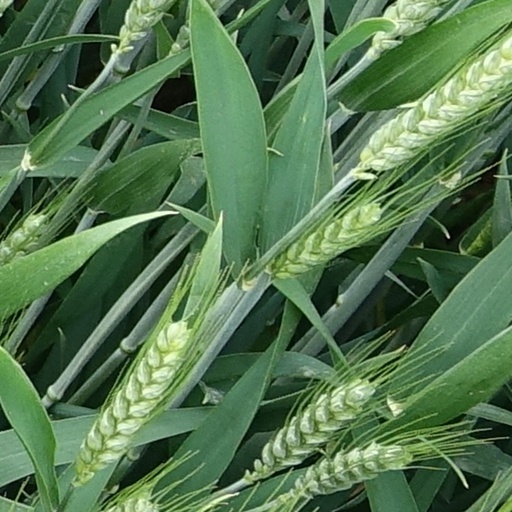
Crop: wheat